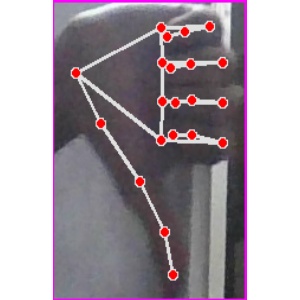
अक्षर: फ